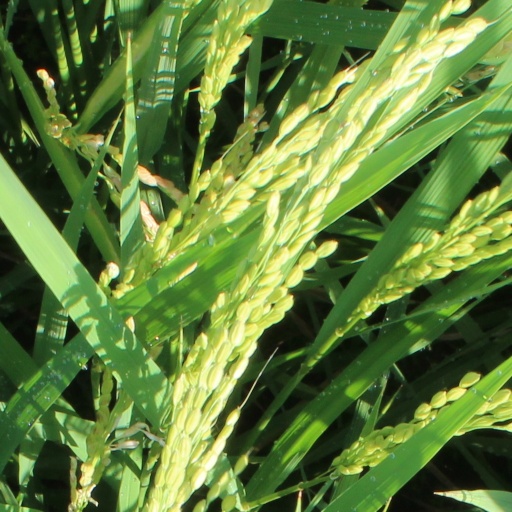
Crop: rice